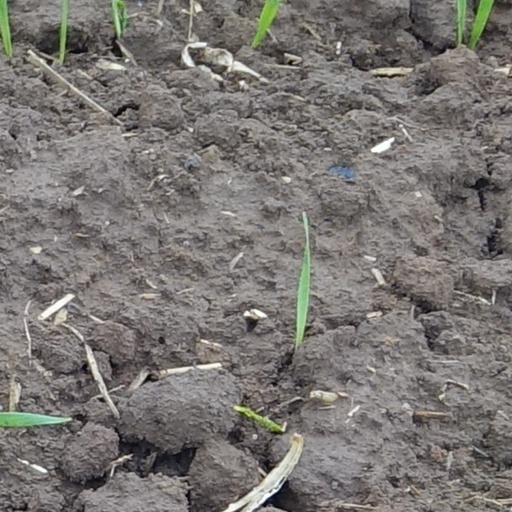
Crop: wheat